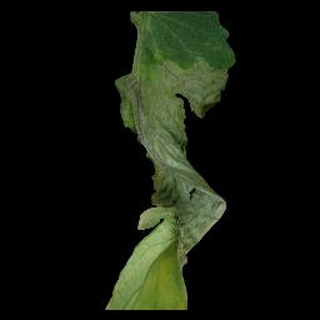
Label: tomato_late_blight